Gilles Néret

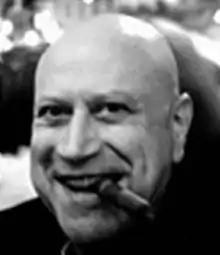
Gilles Néret

Gilles Néret (Paris, 6 November 1933 – 3 August 2005, Paris) was a French art historian and publisher.